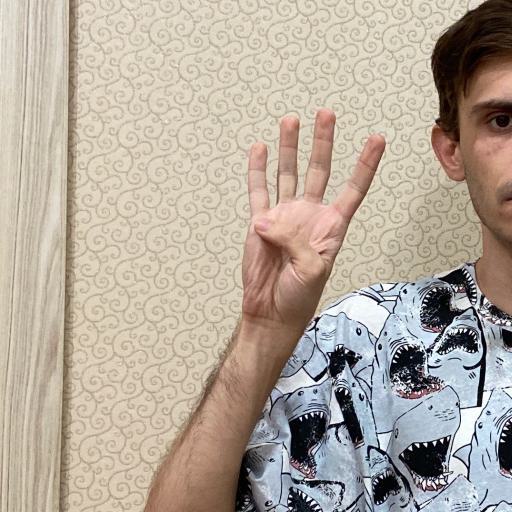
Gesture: four